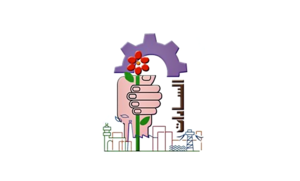
Drapeau de la ville de Sadate, Egypte
Sadat City, est une ville égyptienne. Sa population est estimée à 155,000 habitants.